Taryn Terrell

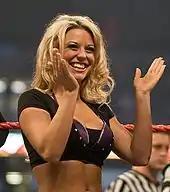
Taryn Terrell as Tiffany on "Raw" in 2008.

Taryn Nicole Dryden (née Terrell; born December 28, 1985) is an American model, actress, stuntwoman, ring announcer and retired professional wrestler. She is best known for her tenures in Total Nonstop Action Wrestling (TNA), under her real name, and in WWE, where she performed under the ring name Tiffany.